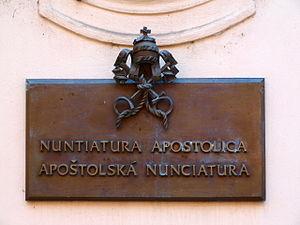
Le palais Dietrichstein, également Palais Valter ou Walter, est un palais néo-baroque de Prague, siège de la nonciature apostolique. Il est situé dans la Nouvelle Ville de Prague. Il est protégé en tant que monument culturel de la République tchèque.